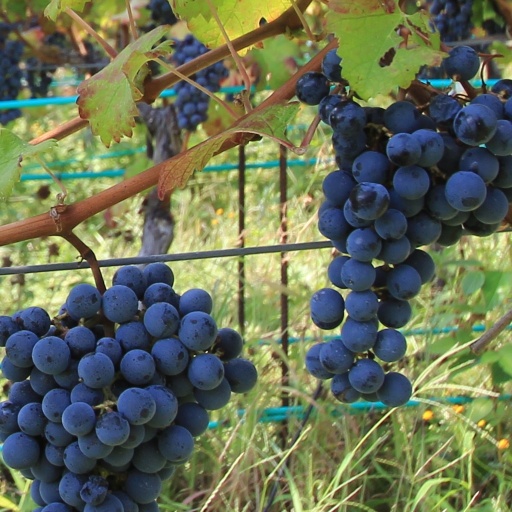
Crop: grape